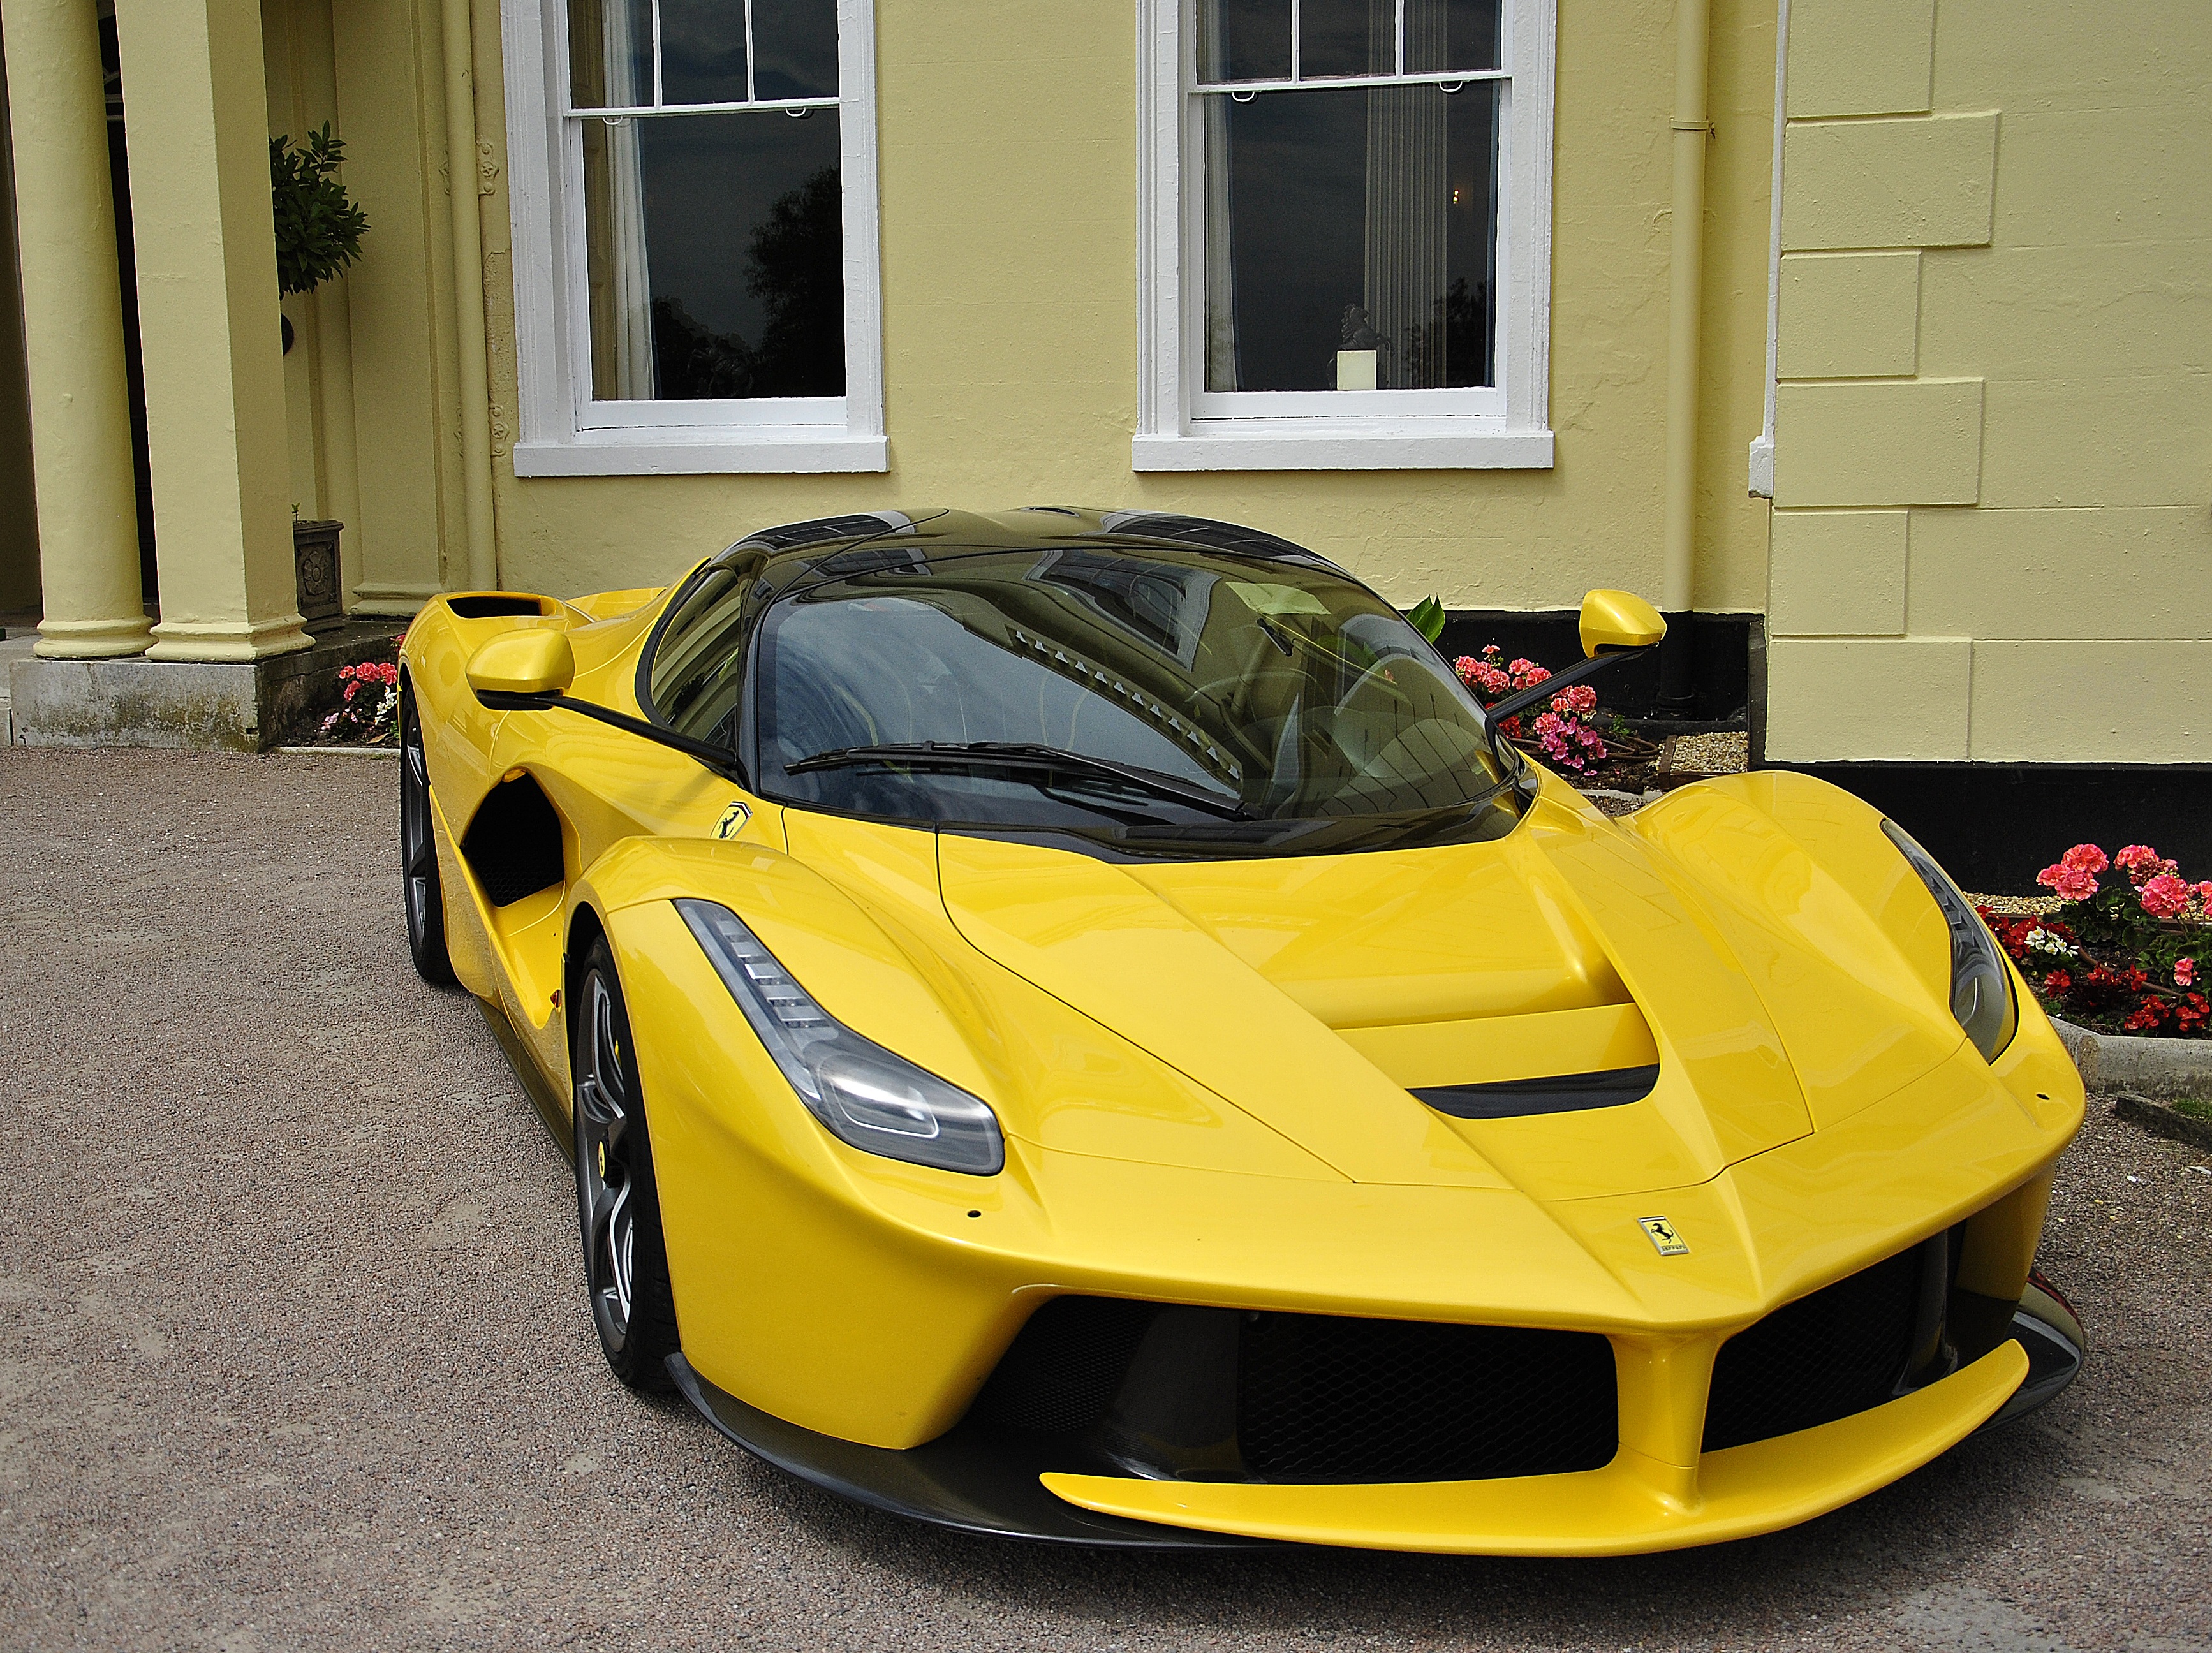
sport, car, wheel, automobile, transportation, vehicle, drive, auto, speed, modern, sports car, supercar, luxury, design, style, ferrari, fast, sportscar, land vehicle, automobile make, automotive design, luxury vehicle, performance car, aljonushka1